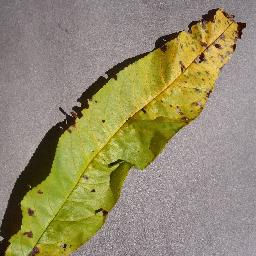
Label: Peach___Bacterial_spot